List of films considered the worst

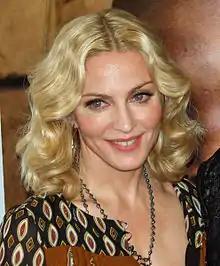
Madonna received a Golden Raspberry Award for her performance in the 2002 remake of Lina Wertmüller's Oscar-nominated "Swept Away", making her the most awarded actress in the institution's history.

Starring Mariah Carey in the lead role as an aspiring singer in 1980s New York City, the romantic musical drama "Glitter" was intended to be her breakthrough role but was a critical failure and a box-office bomb. "Hindustan Times" claimed that "Glitter" "was slammed by almost all critics for being the worst film ever". "Fade In" stated that ""Glitter" isn't just one of the worst music-themed films ever — it's one of the worst films ever made, period." Author Bob McCann wrote in "Encyclopedia of African American Actresses in Film and Television" that it's "rightfully in the running as one of the worst films ever made". News.com.au, "Hi", "Flavorwire", "Screen Rant", "Vanity Fair", Metacritic, and "Empire" are amongst those who have listed it as one of the worst films ever made.